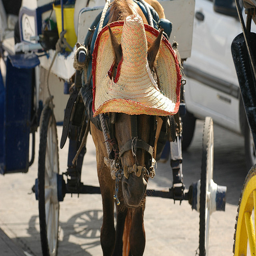
A horse wearing a straw hat pulling a wagon down a street.
a horse wearing a hat while pulling a cart
a horse with a hat on pulling a buggy.
A horse pulling a cart and wearing a large straw hat.
A horse pulling a carriage wearing a straw hat